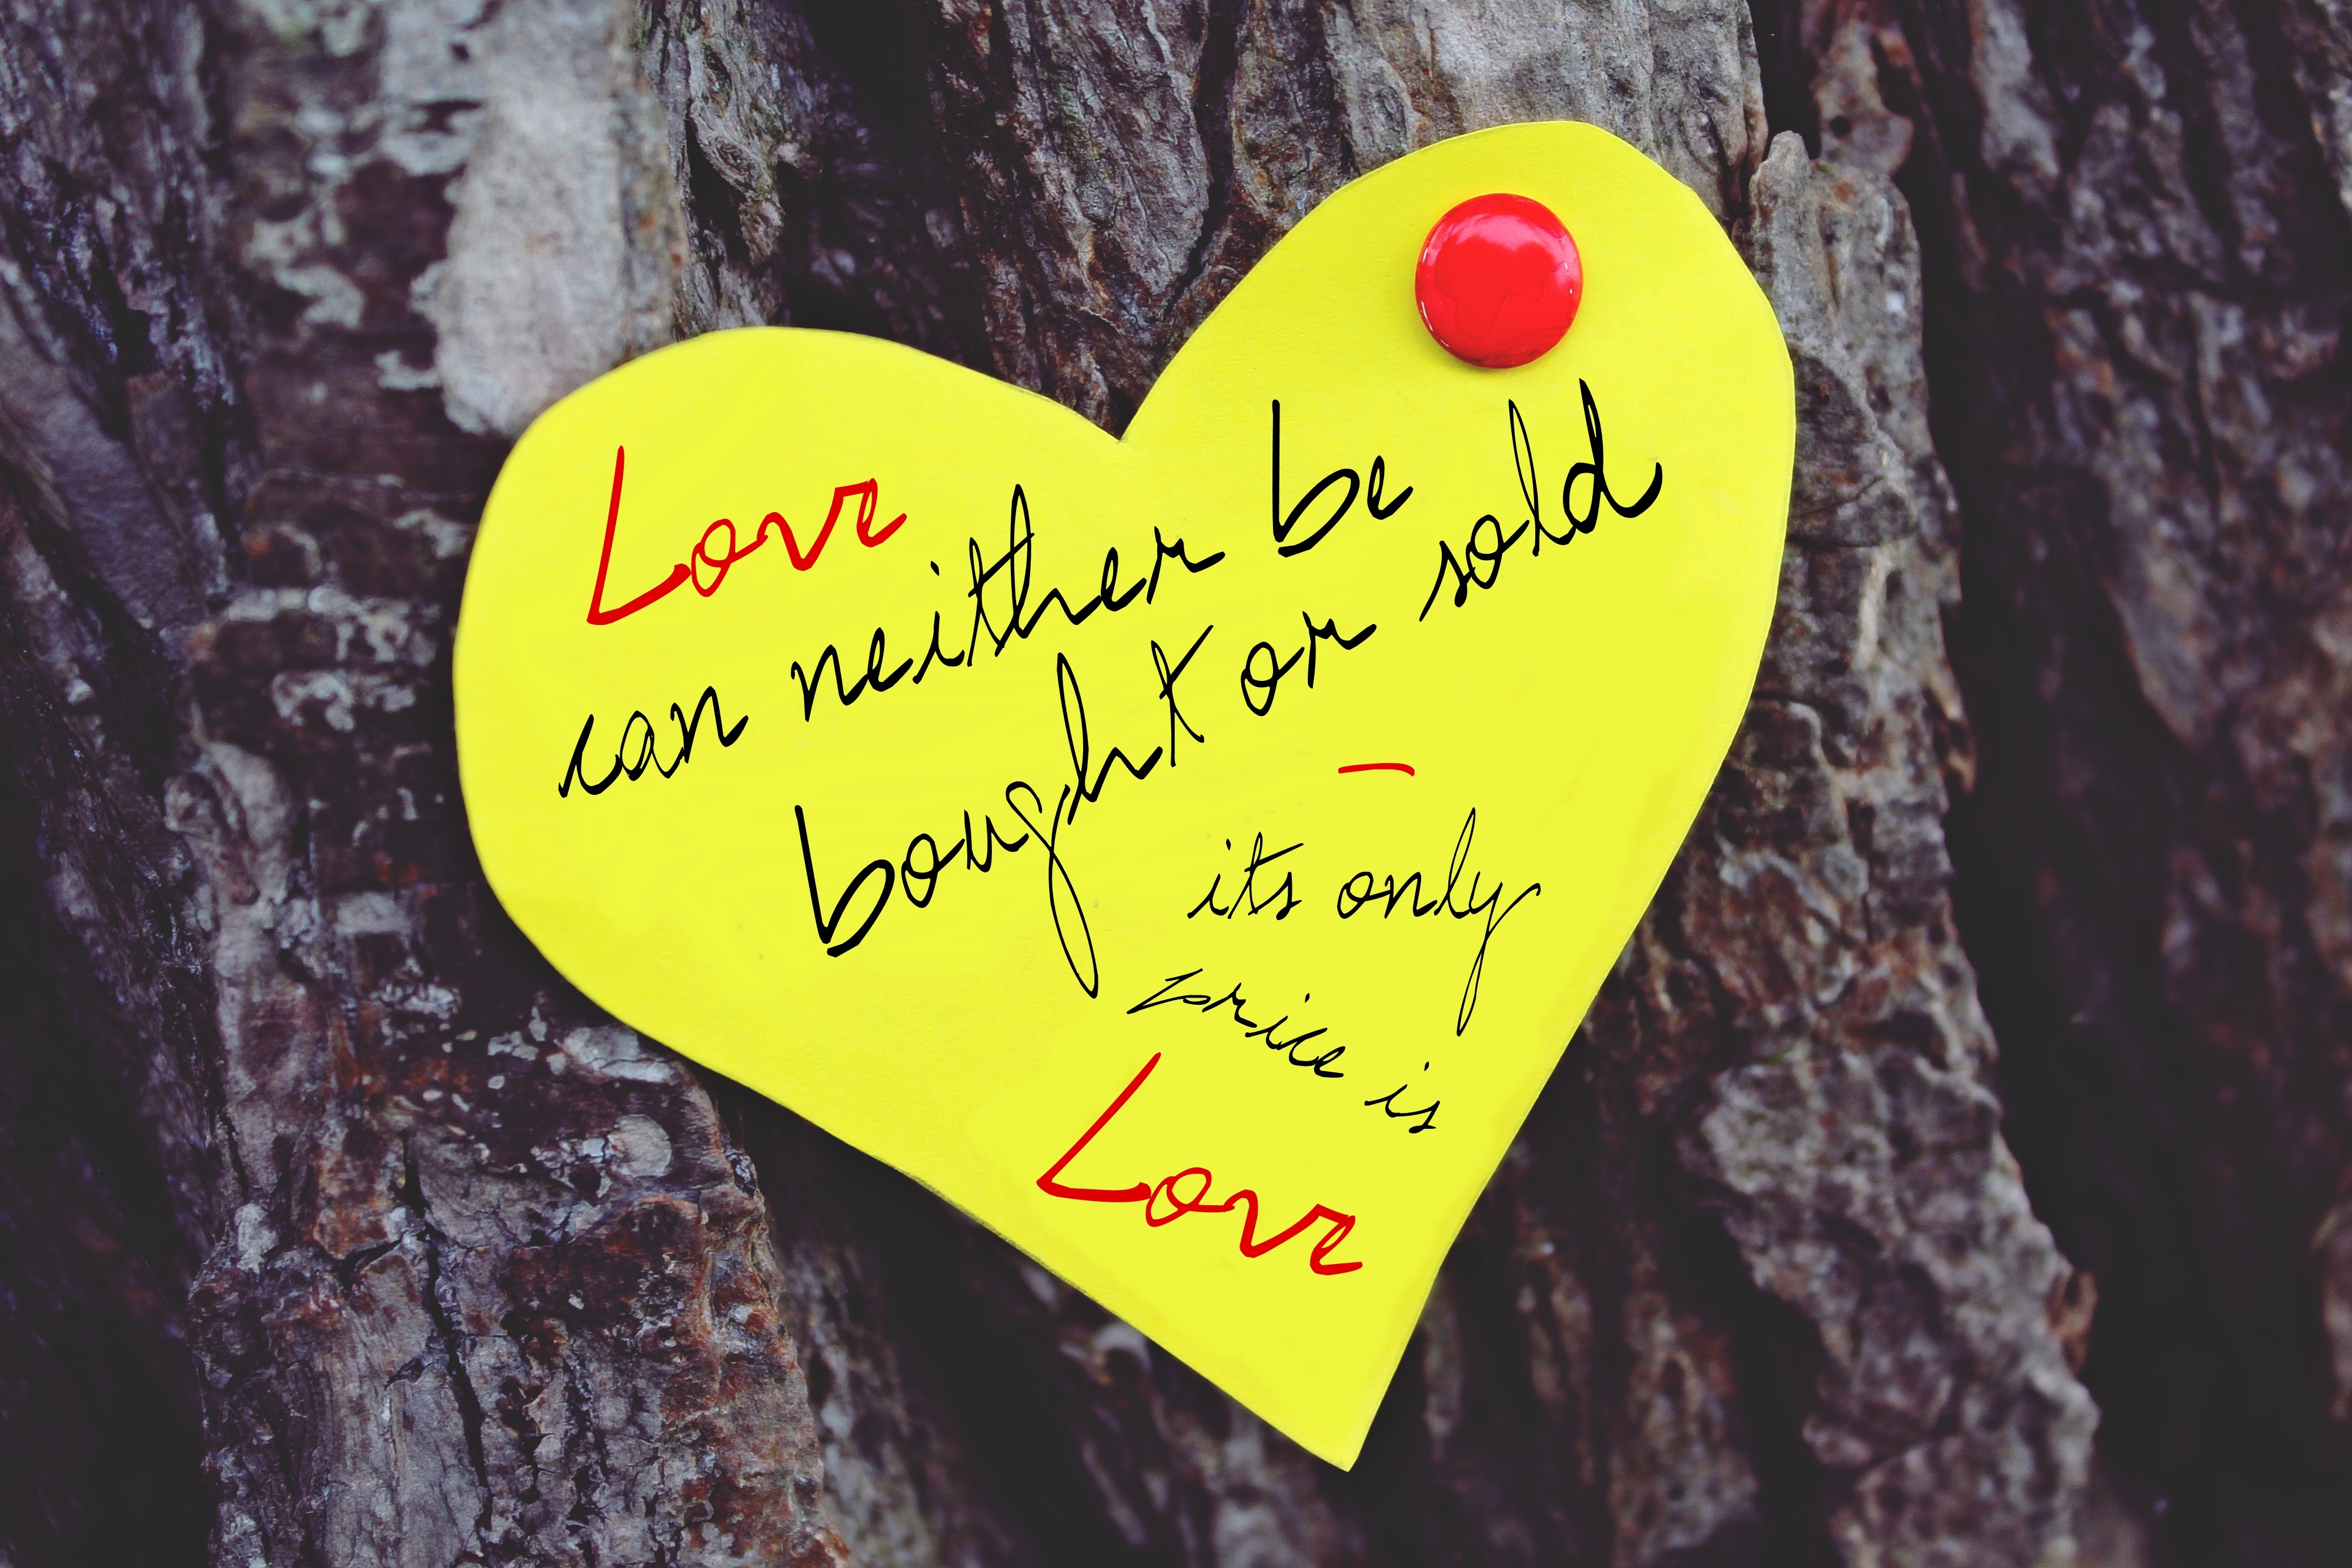
tree, nature, leaf, number, love, heart, decoration, red, symbol, biology, yellow, paper, deco, relationship, way, english, organ, luck, emotion, quote, saying, feelings, statement